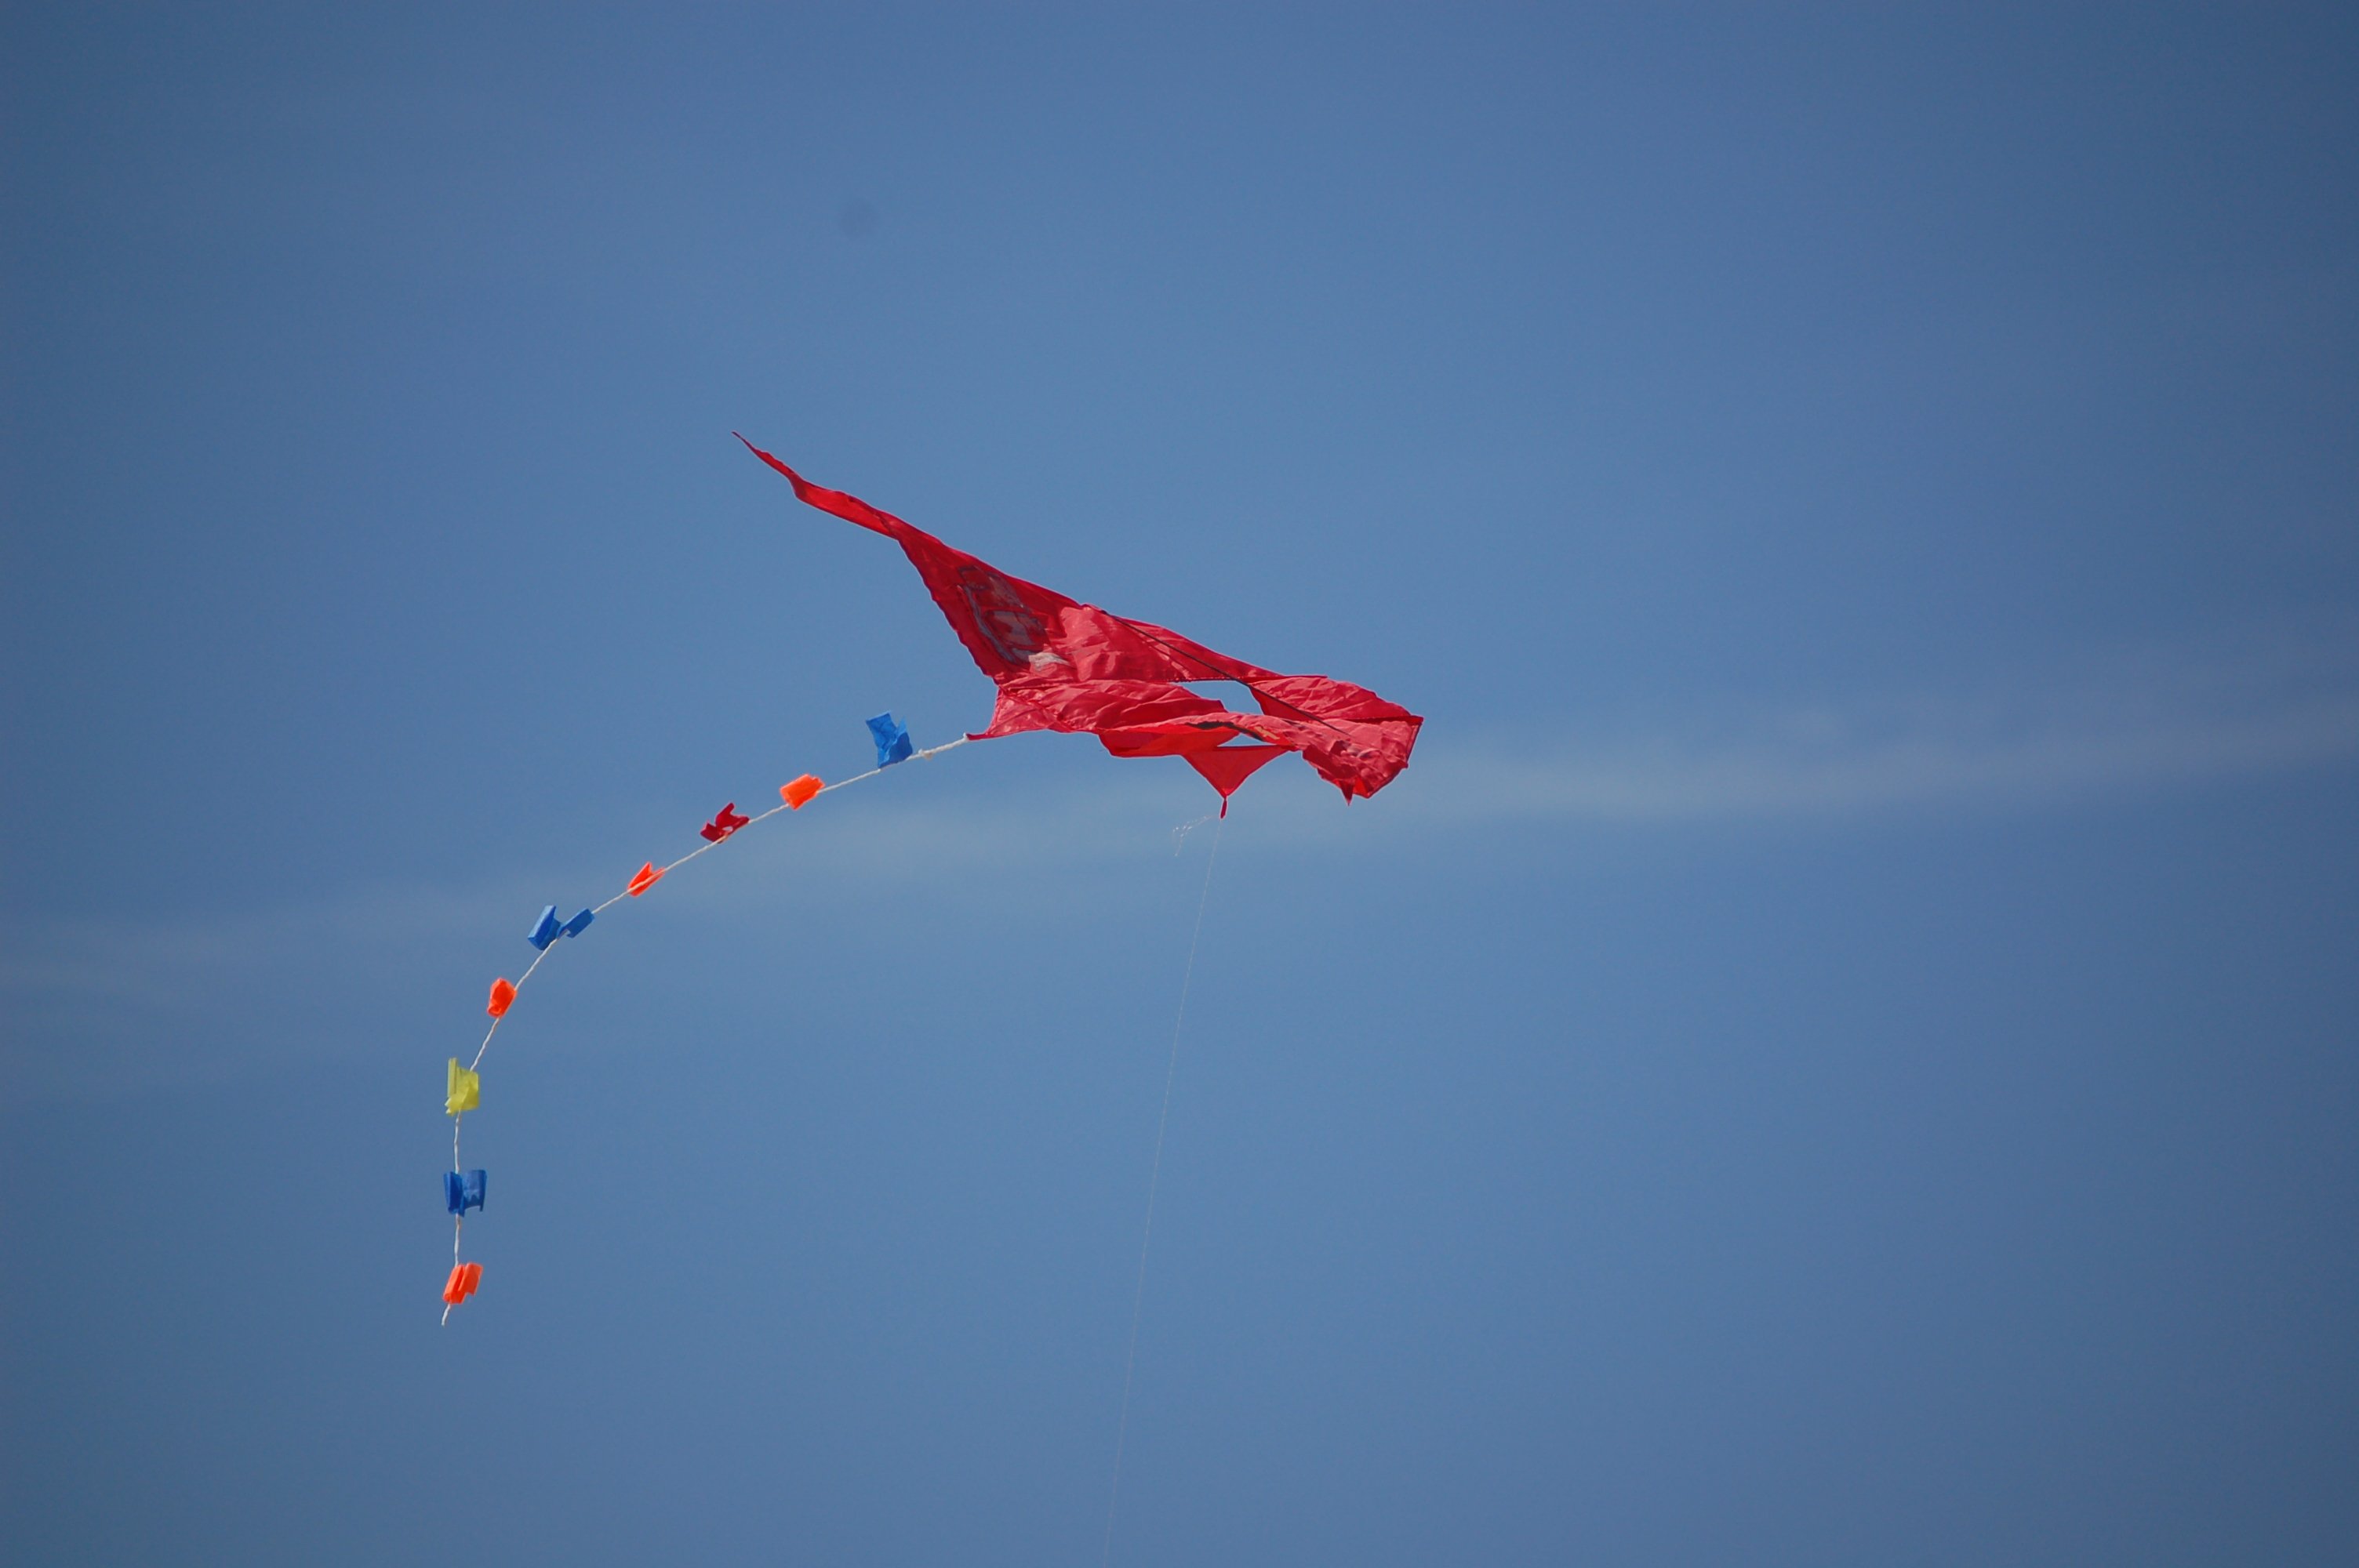
wing, sky, fly, red, kite, flight, blue, toy, cord, parachute, sports, toys, dragons, dragon rising, atmosphere of earth, windsports, kite sports, sport kite